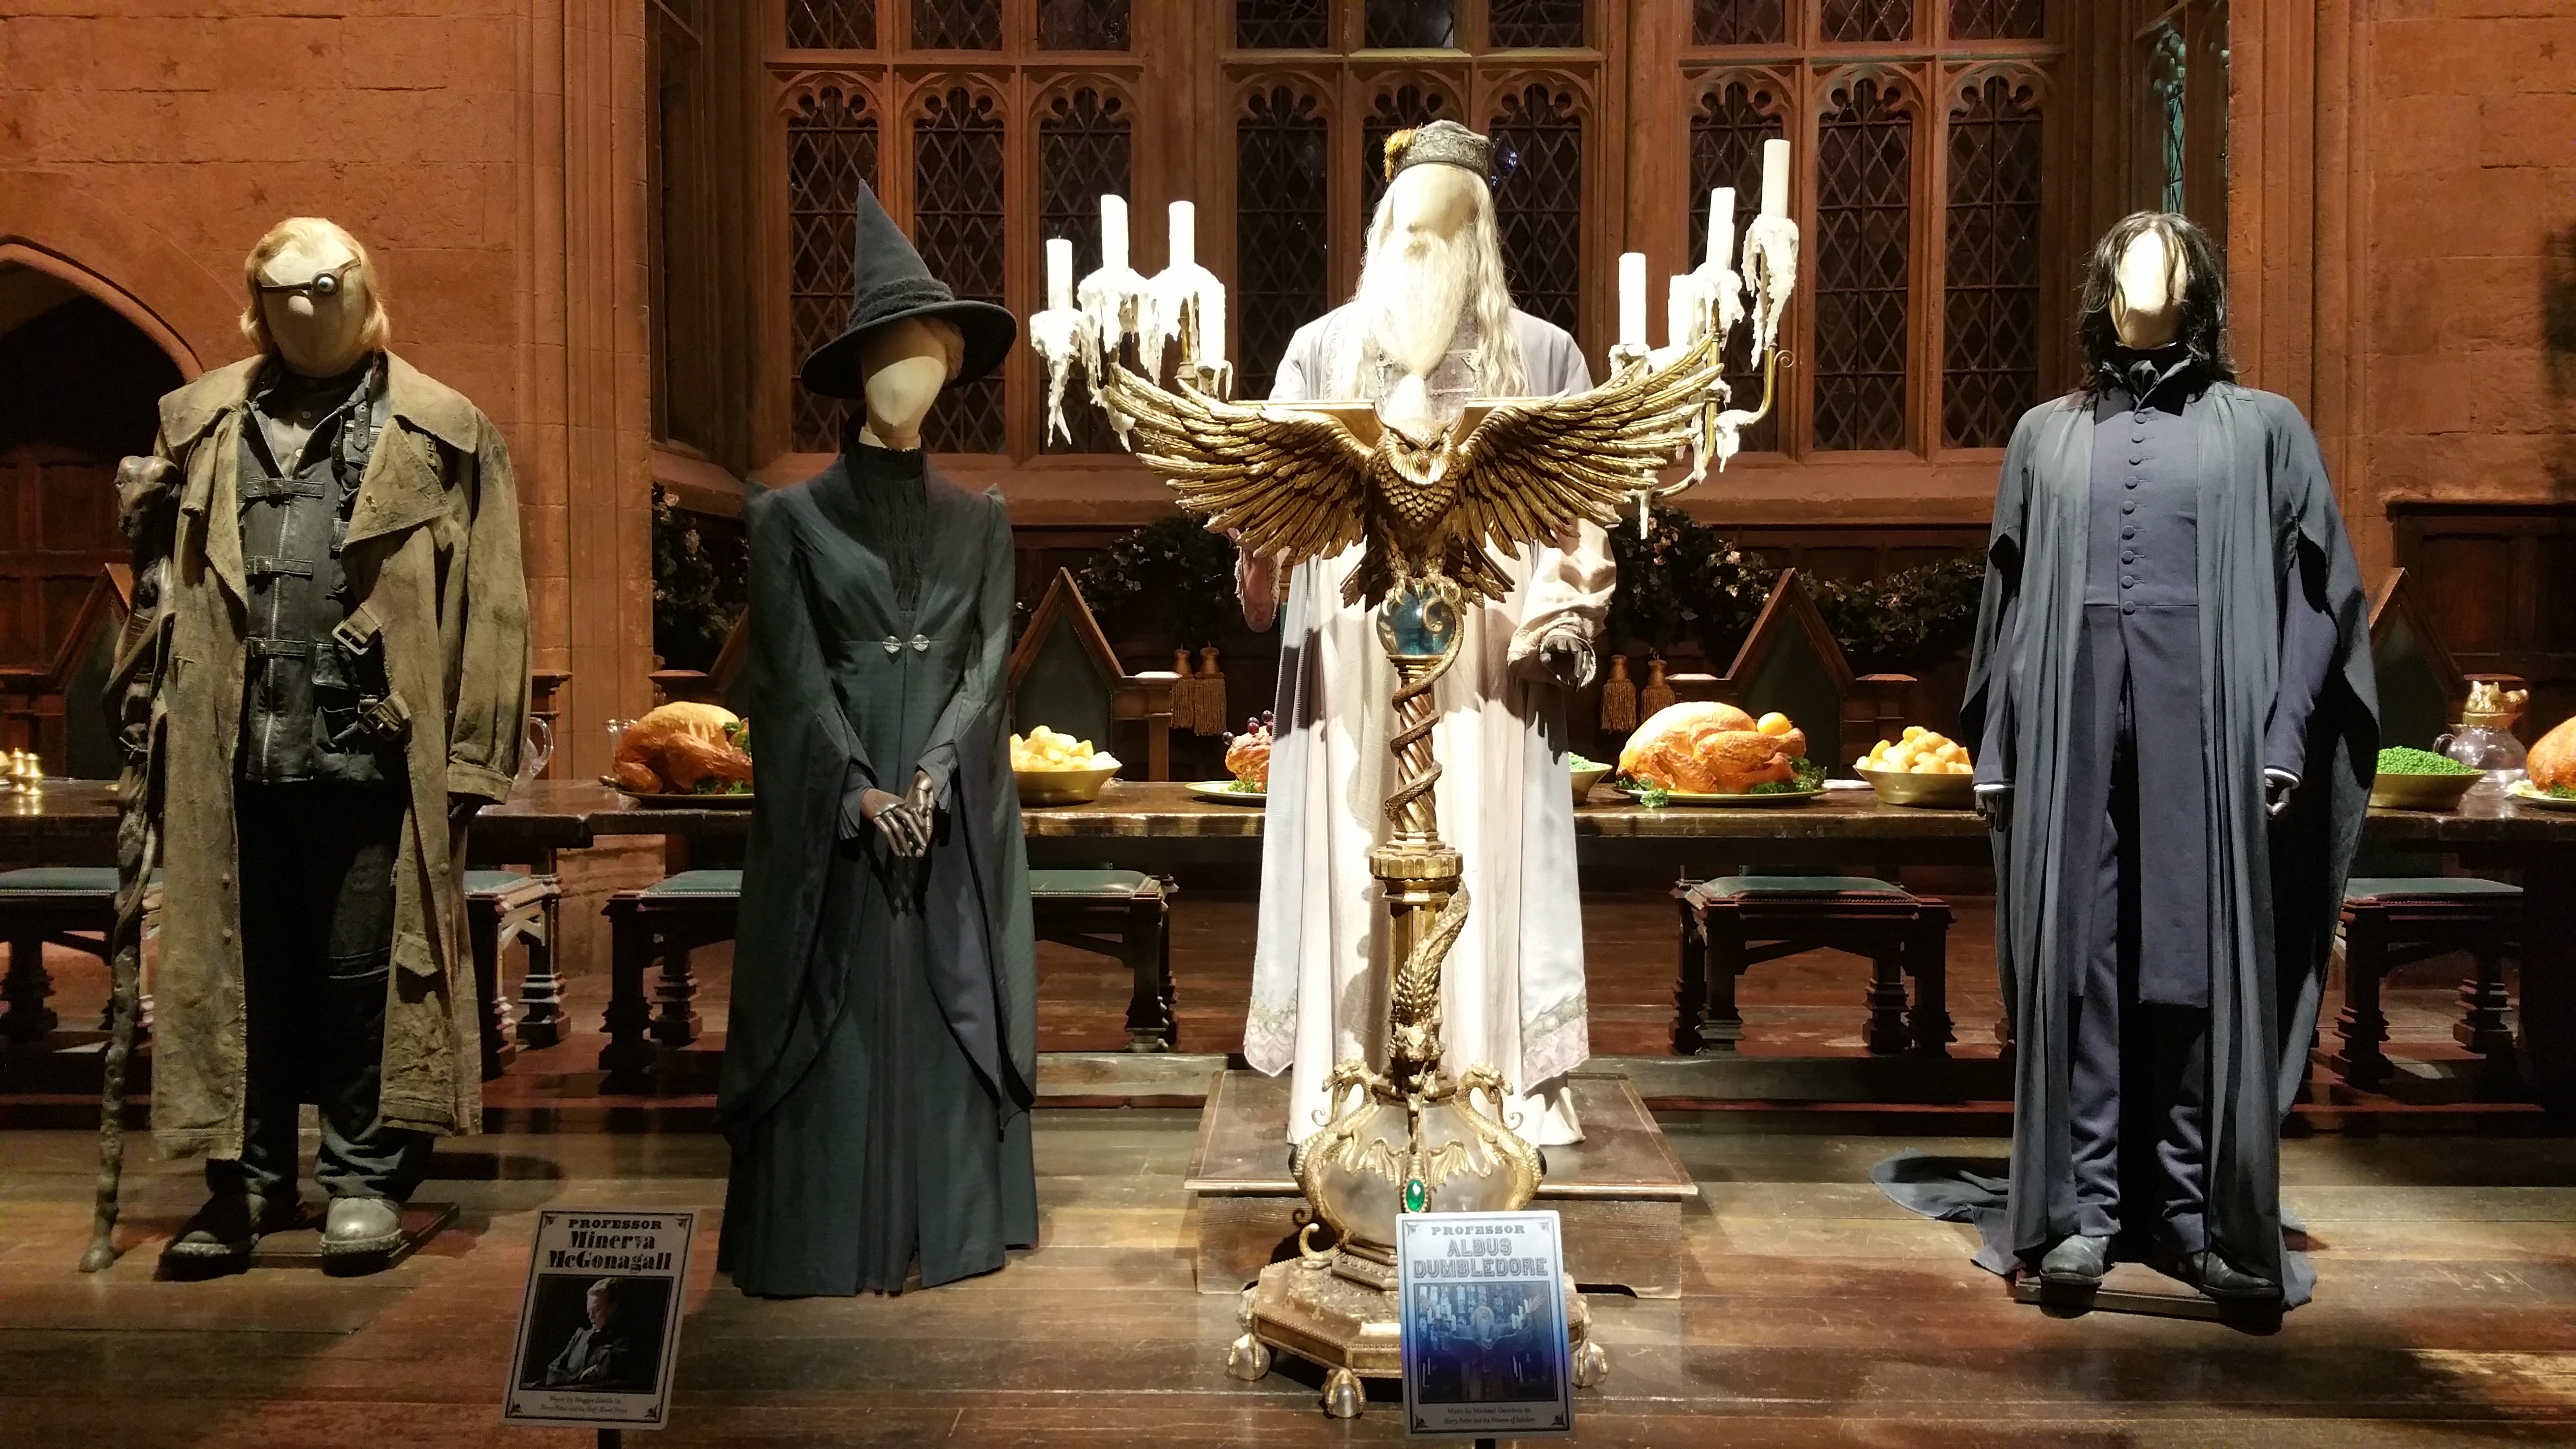
moody, statue, religion, harry potter, ancient history, warner bros, warner studio, harry potter studio, dumbledore, snape, mcgonagall, mad eye moody